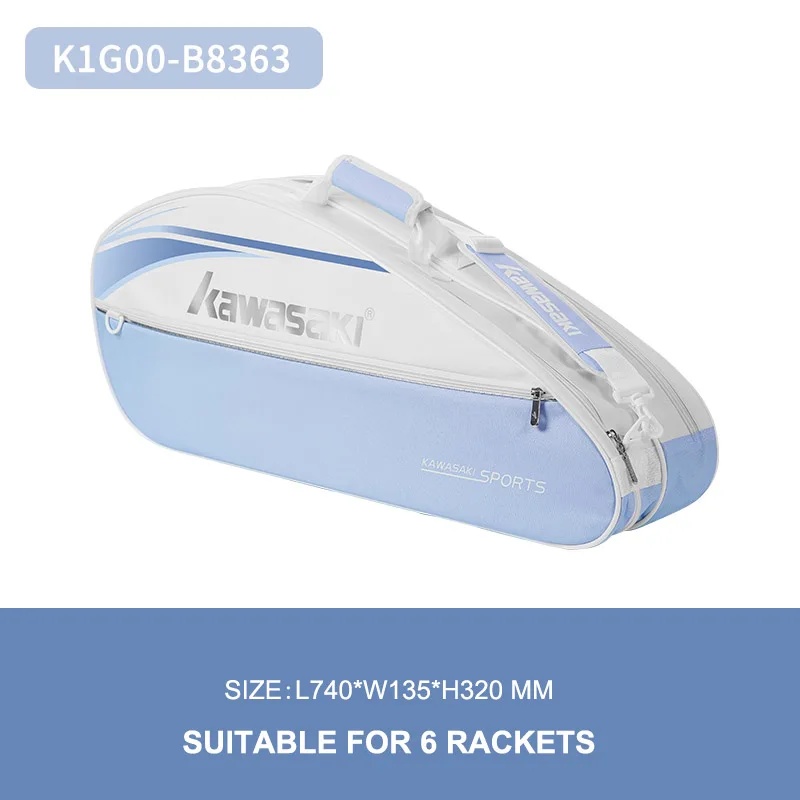
Kawasaki Portable Badminton Racket Bag K1G00-B8363 (Suitable For 6 Rackets) Convenient Carry Sport Gym Bag
Brand: Zhopon
SPECIFICATIONS Brand Name : kawasaki CN : Guangdong Choice : yes Department Name : Unisex Hign-concerned Chemical : None K1G00-B8131 : Suitable For 2 Rackets K1G00-B8363 : Suitable For 6 Rackets Material : POLYESTER Origin : Mainland China Type of sports : Racket Sports semi_Choice : yes 6-piece set K1G00-B8363 Name: Badminton Bag Colors: purple, blue, brown Size: L740W135H320mm External material: polyester Internal material: polyester Date: 2024 characteristic: 1. Large capacity and convenient transportation. 2. Separate space for clothing and wood 3. Equipped with a multifunctional bag, it can store personal items. 4. Ergonomically designed shoulder straps can reduce average weight and alleviate discomfort. 5. Equipped with independent breathable bags for shoes Handbag K1C00-A8131 Name: Badminton Bag Colors: purple, blue, brown Size: 520 * W160 * H270mm Capacity: handbag External material: Polyurethane Internal material: polyester Date: 2024 characteristic: 1. Large capacity and convenient transportation. 2. Separate space for clothing and wood 3. Equipped with a multifunctional bag, it can store personal items. 4. Ergonomically designed shoulder straps can reduce average weight and alleviate discomfort. 5. Equipped with independent breathable bags for shoes
Category: Sporting Goods > Outdoor Recreation > Outdoor Games > Badminton > Badminton Rackets & Sets